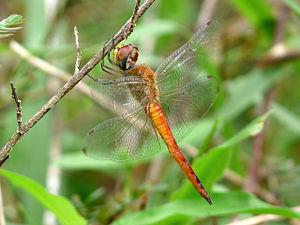
Pantala est un genre dans la famille des Libellulidae appartenant au sous-ordre des anisoptères dans l'ordre des odonates. Il comprend deux espèces : Pantala flavescens et Pantala hymenaea. Ces libellules sont reconnues pour être des espèces migratrices. Le nom vernaculaire du genre est Pantale.